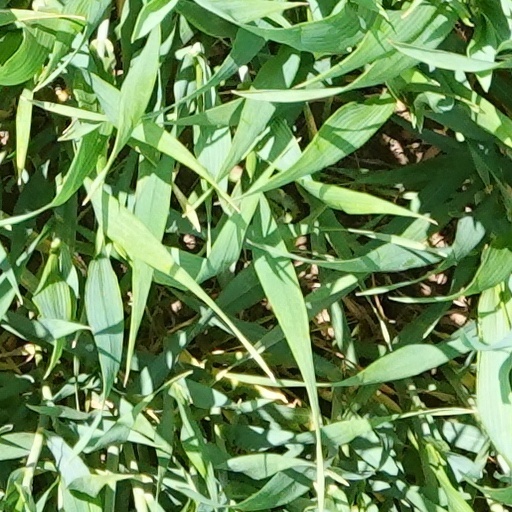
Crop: wheat